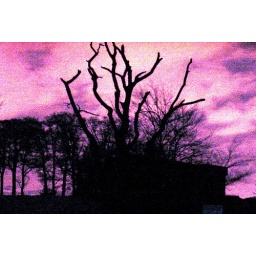
Union Canal bridge near Ratho. Dead tree nightmare